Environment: real
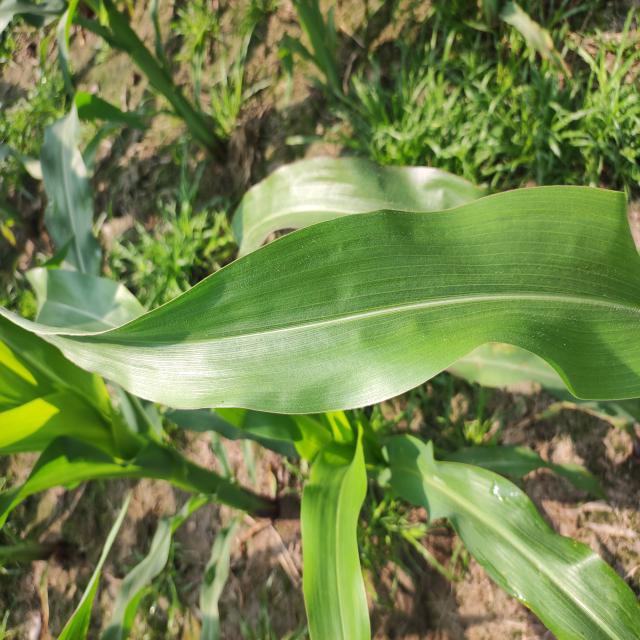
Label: healthy